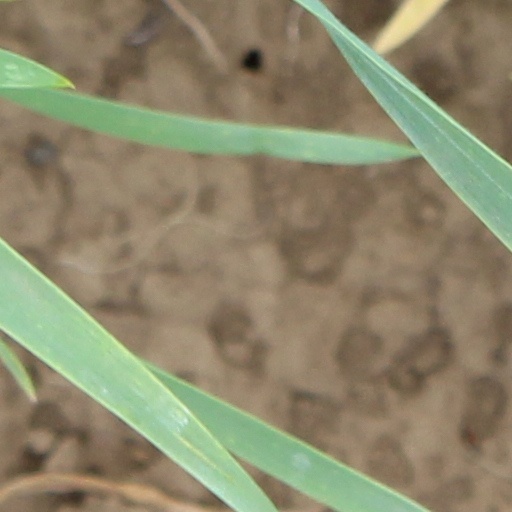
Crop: wheat